Bhimesvara Bisrama ghara

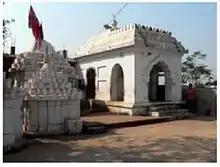
Bhimesvara Bisrama ghara in Bhubaneswar

Bhimesvara Bisrama ghara is located in the Bhimesvara temple precinct in the Kapila Prasad, Housing Board Colony, Bhimatangi, Bhubaneswar. It is facing towards north. It has pyramidal superstructure.